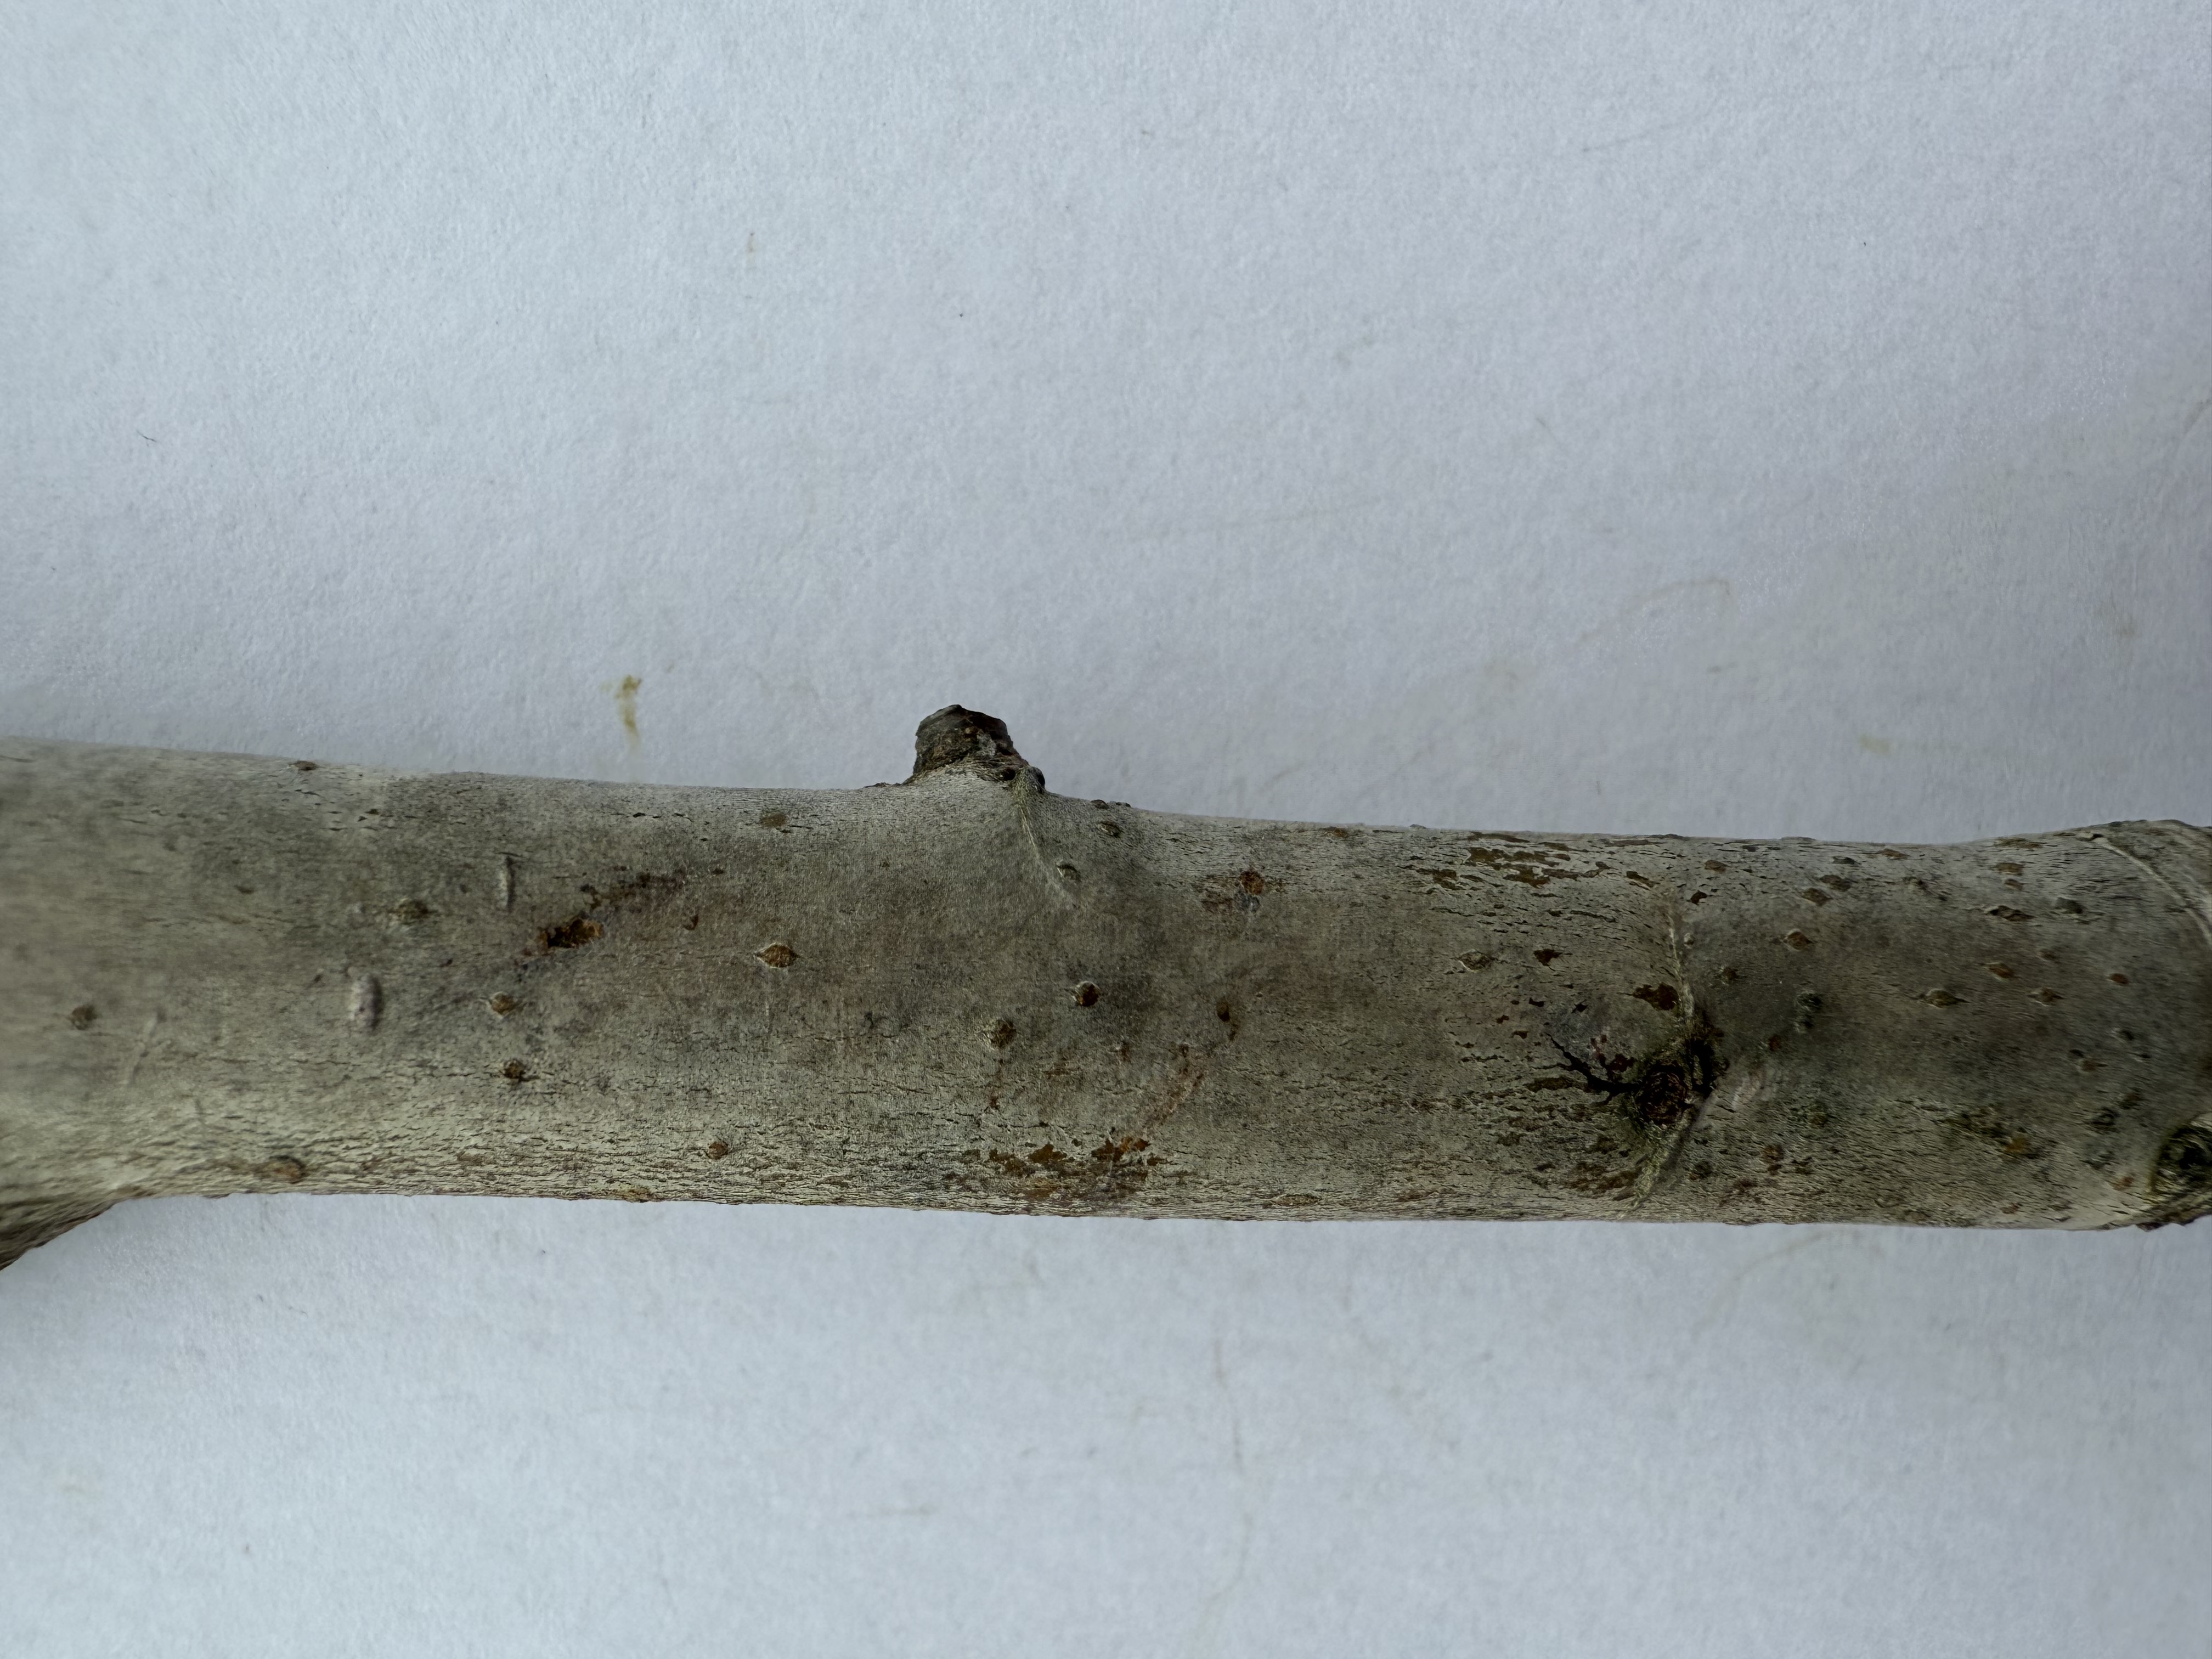
Variety: Deveci Pear